High School for Gifted Students, VNU University of Science

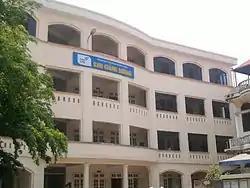
The main building of school

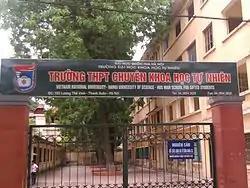
The C3 building

Students use Me Tri library of Vietnam National University, Hanoi for studying.